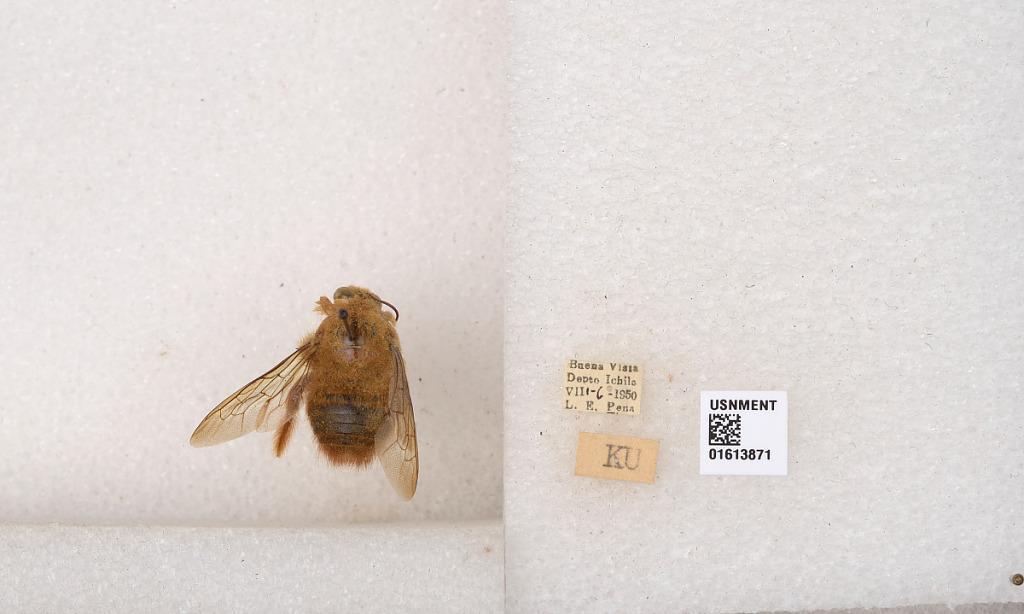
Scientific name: Xylocopa (Neoxylocopa) sp.
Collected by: L. Pena
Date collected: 1950-8-6
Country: Bolivia
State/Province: Santa Cruz
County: Ichilo
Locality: Buena Vista